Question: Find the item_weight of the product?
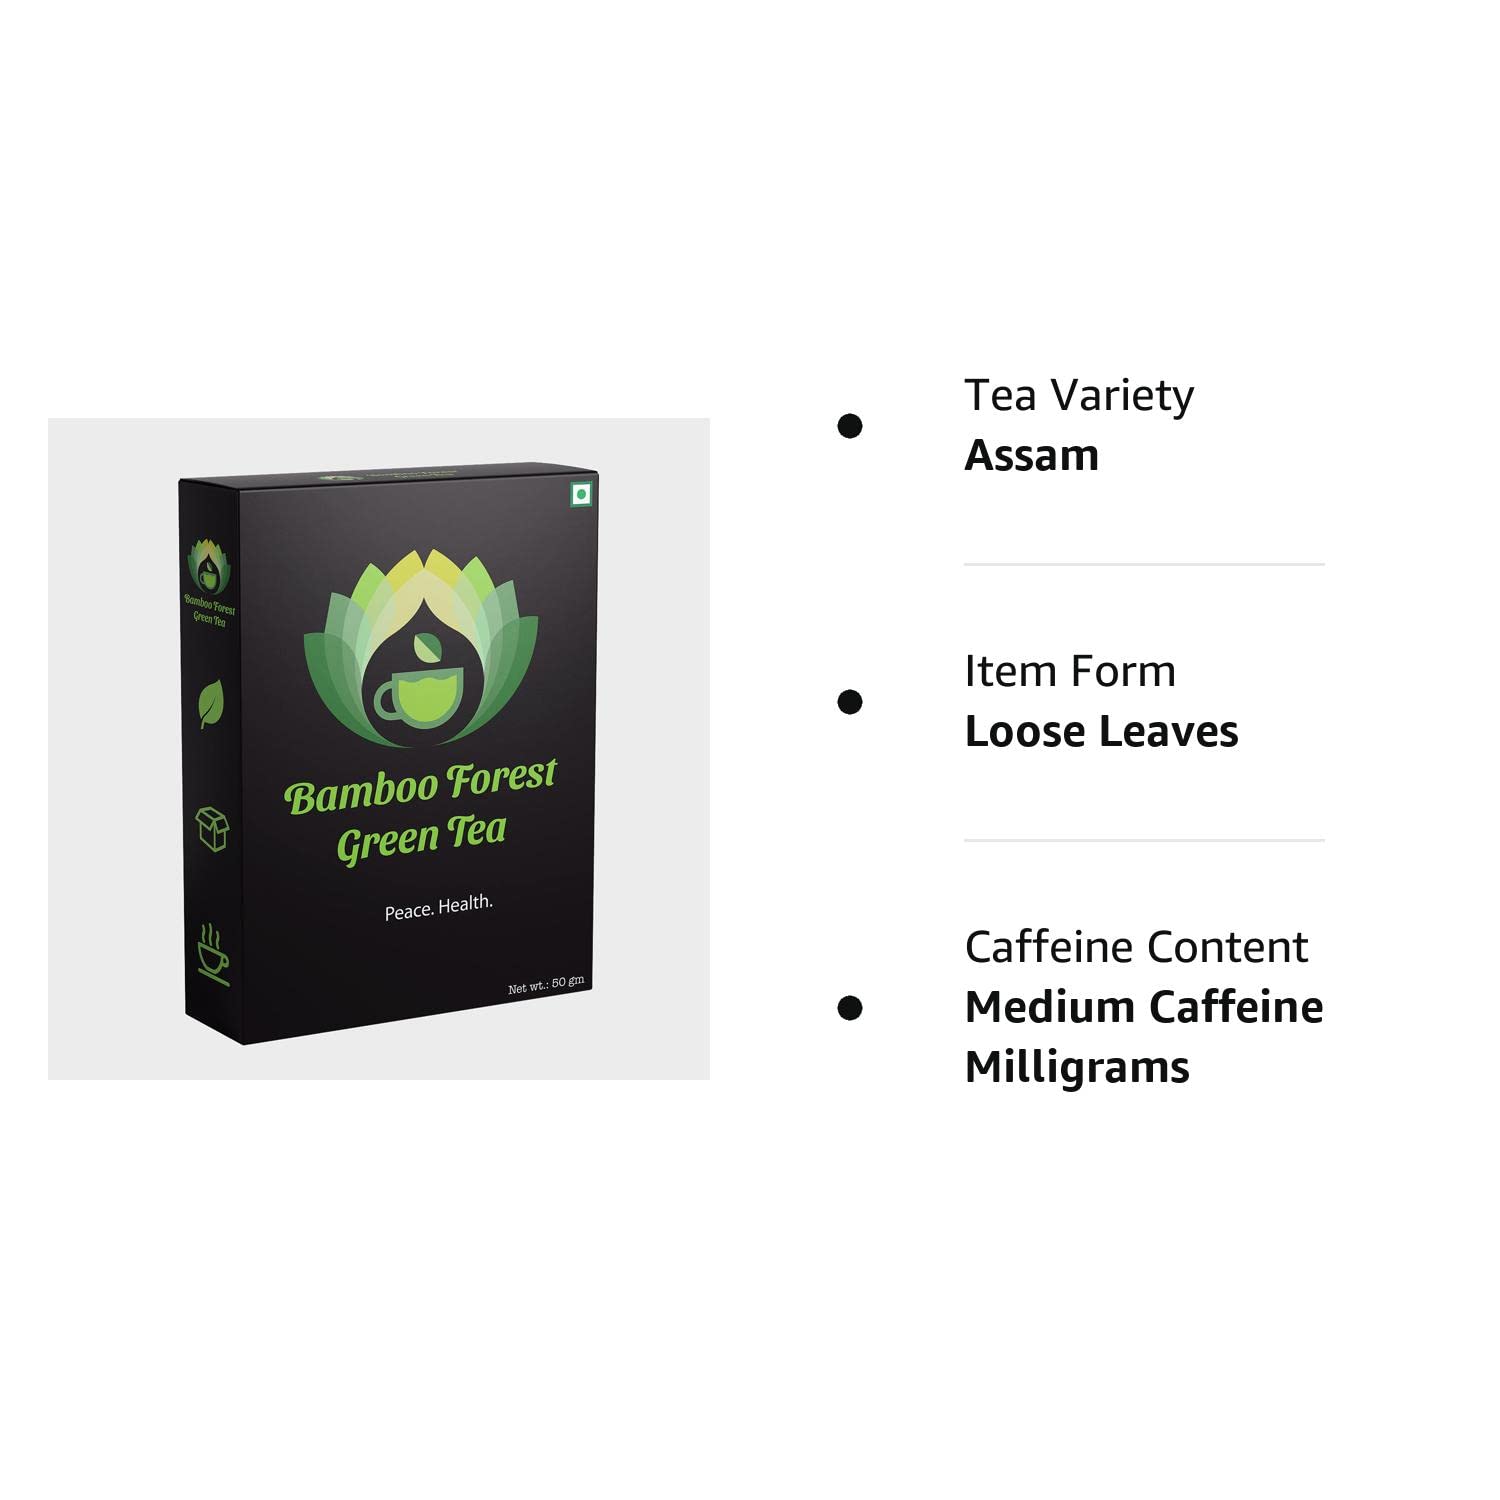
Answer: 50 gram